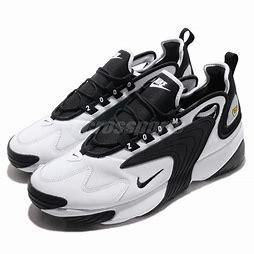
Brand: Nike
Model: Zoom 2K